Worcester Township, Pennsylvania

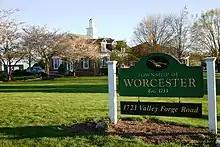
Worcester Township municipal building

Worcester is served by the Methacton School District. Almost all of the township is zoned to Worcester Elementary School, while small sections are zoned to Eagleville Elementary School. Skyview Upper Elementary School, Arcola Intermediate School, and Methacton High School serve all parts of the district.